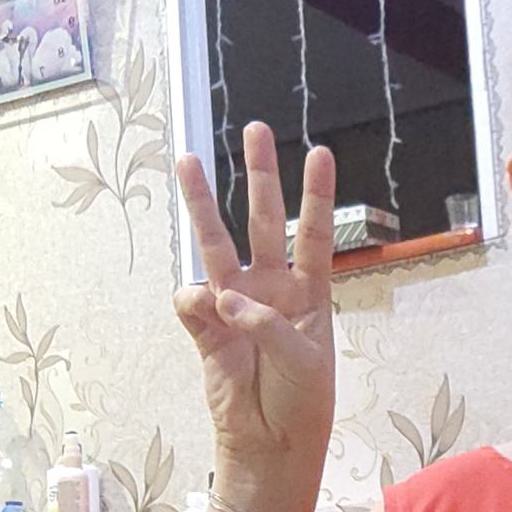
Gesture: three